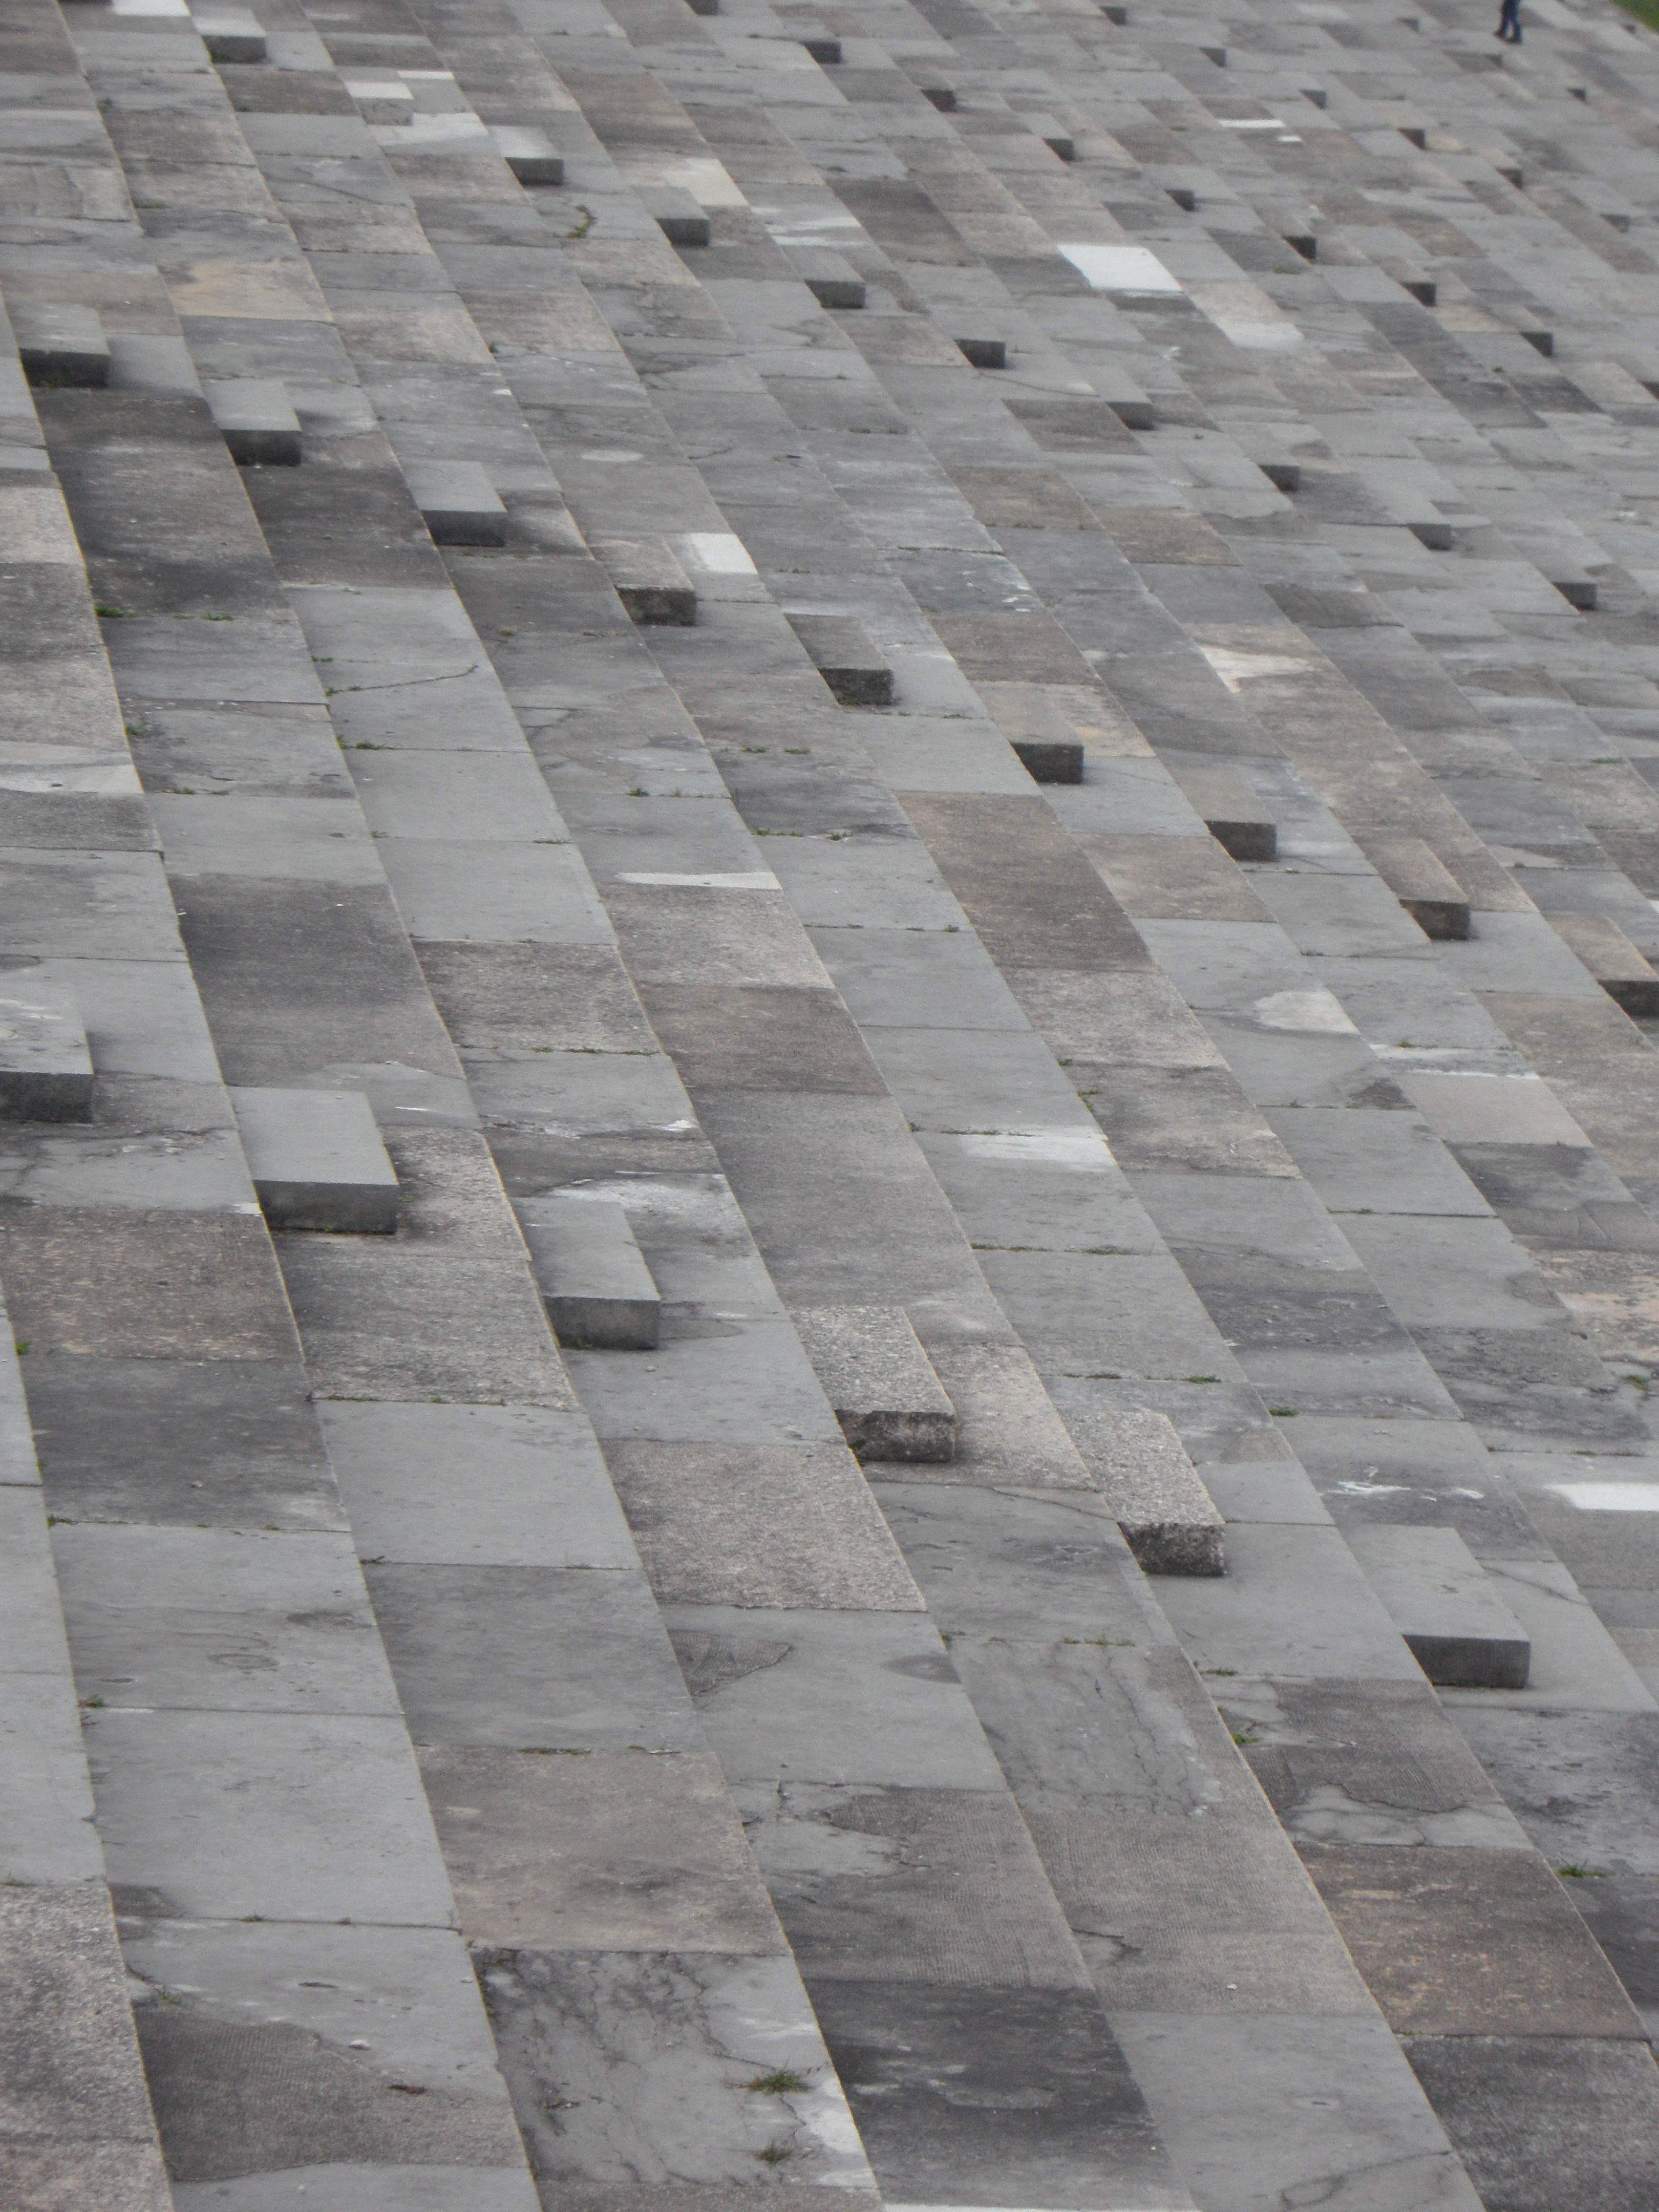
architecture, structure, texture, sidewalk, floor, roof, cobblestone, stone, staircase, asphalt, walkway, pattern, line, tile, brick, lane, material, stairs, gradually, flooring, road surface, outdoor structure